Edward Forbes

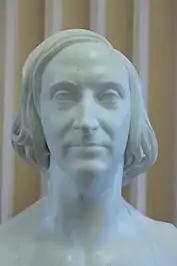

Forbes was born at Douglas in the Isle of Man. His father was a well-to-do banker. As a child, Forbes was very interested in collecting insects, shells, minerals, fossils, and plants. Due to poor health, he was unable to attend school from his 5th through his 11th years. In 1828, he started attending the Athole House Academy in Douglas.